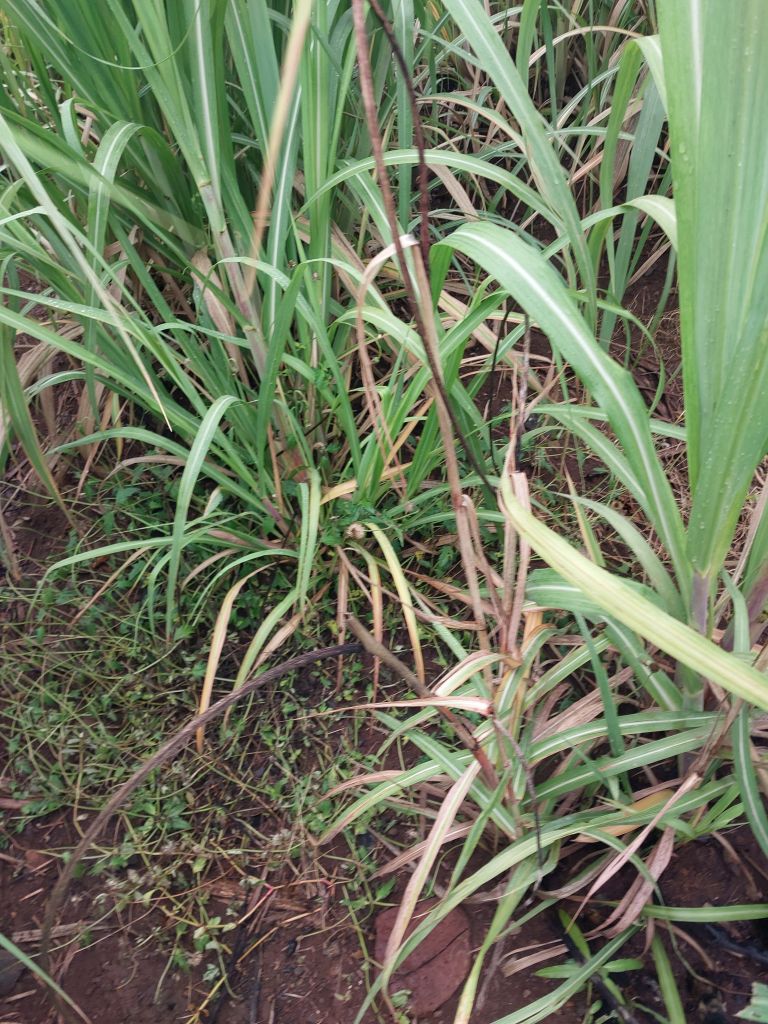
Label: Smut